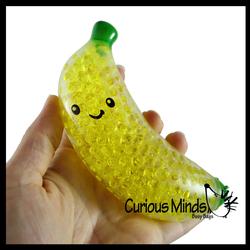
Label: Banana